Philip II of Spain

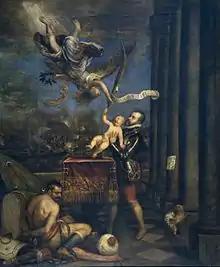
Titian; after the Battle of Lepanto in 1571, Philip offers his short-lived heir Fernando to Glory in this allegory.

In the early part of his reign Philip was concerned with the rising power of the Ottoman Empire under Suleiman the Magnificent. Fear of Islamic domination in the Mediterranean caused him to pursue an aggressive foreign policy.